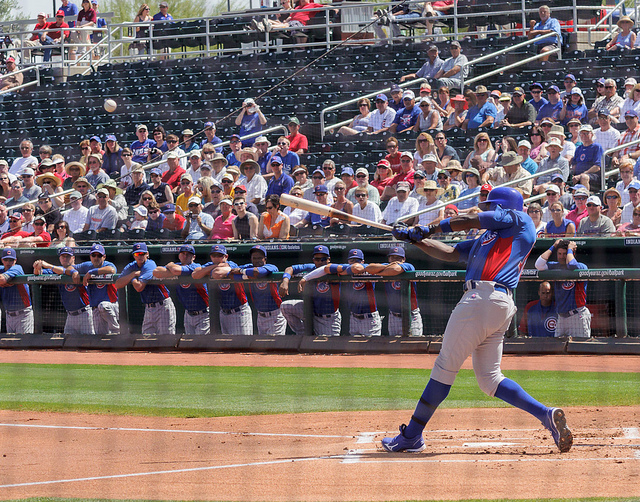
người đàn ông đang chơi bóng chày trên sân trước đám đông quan sát